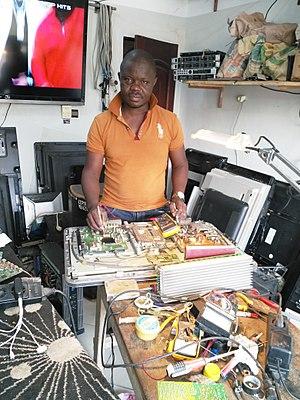
Un réparateur de télévisions à Cotonou au Bénin This is an image of ""African people at work"" from Benin"
Les médias au Bénin constituent l'un des paysages les plus pluralistes de la région et bénéficient d’une liberté d’expression garantie par la Constitution de 1990.